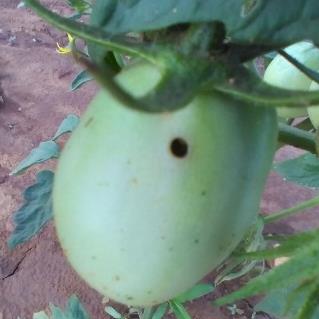
Crop: Tomato
Condition: helicoverpa-armigera-p